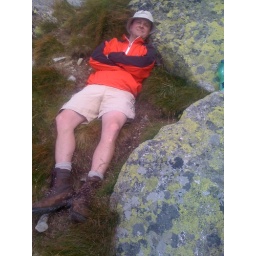
Laying down in grass next to rock